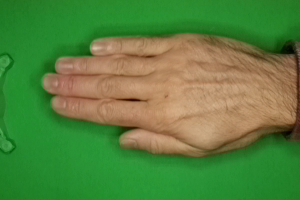
Label: paper